Early modern Europe

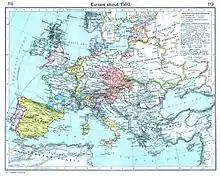
Europe about 1560, as in the 1923 William Shepherd Atlas

Regardless of the precise dates used to define its beginning and end points, the early modern period is generally agreed to have comprised the Renaissance, the Reformation, the Scientific Revolution, and the Enlightenment. As such, historians have attributed a number of fundamental changes to the period, notably the increasingly rapid progress of science and technology, the secularization of politics, and the diminution of the absolute authority of the Roman Catholic Church as well as the lessening of the influence of all faiths upon national governments. Many historians have identified the early modern period as the epoch in which individuals began to think of themselves as belonging to a national polity—a notable break from medieval modes of self-identification, which had been largely based upon religion (belonging to a universal Christendom), language, or feudal allegiance (belonging to the manor or extended household of a particular magnate or lord).